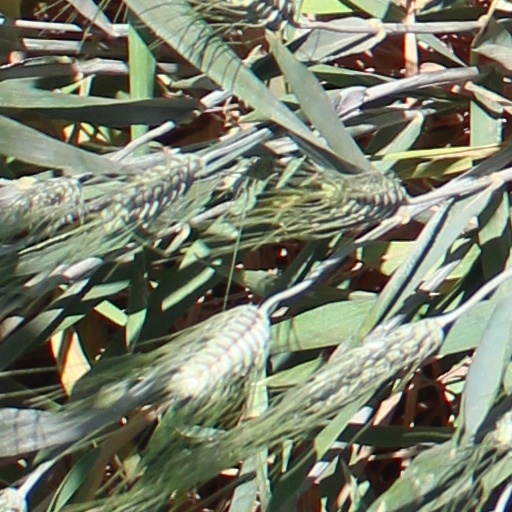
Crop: wheat